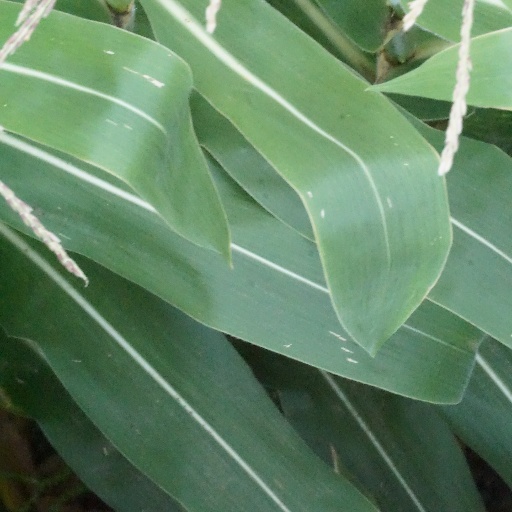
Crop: maize; corn